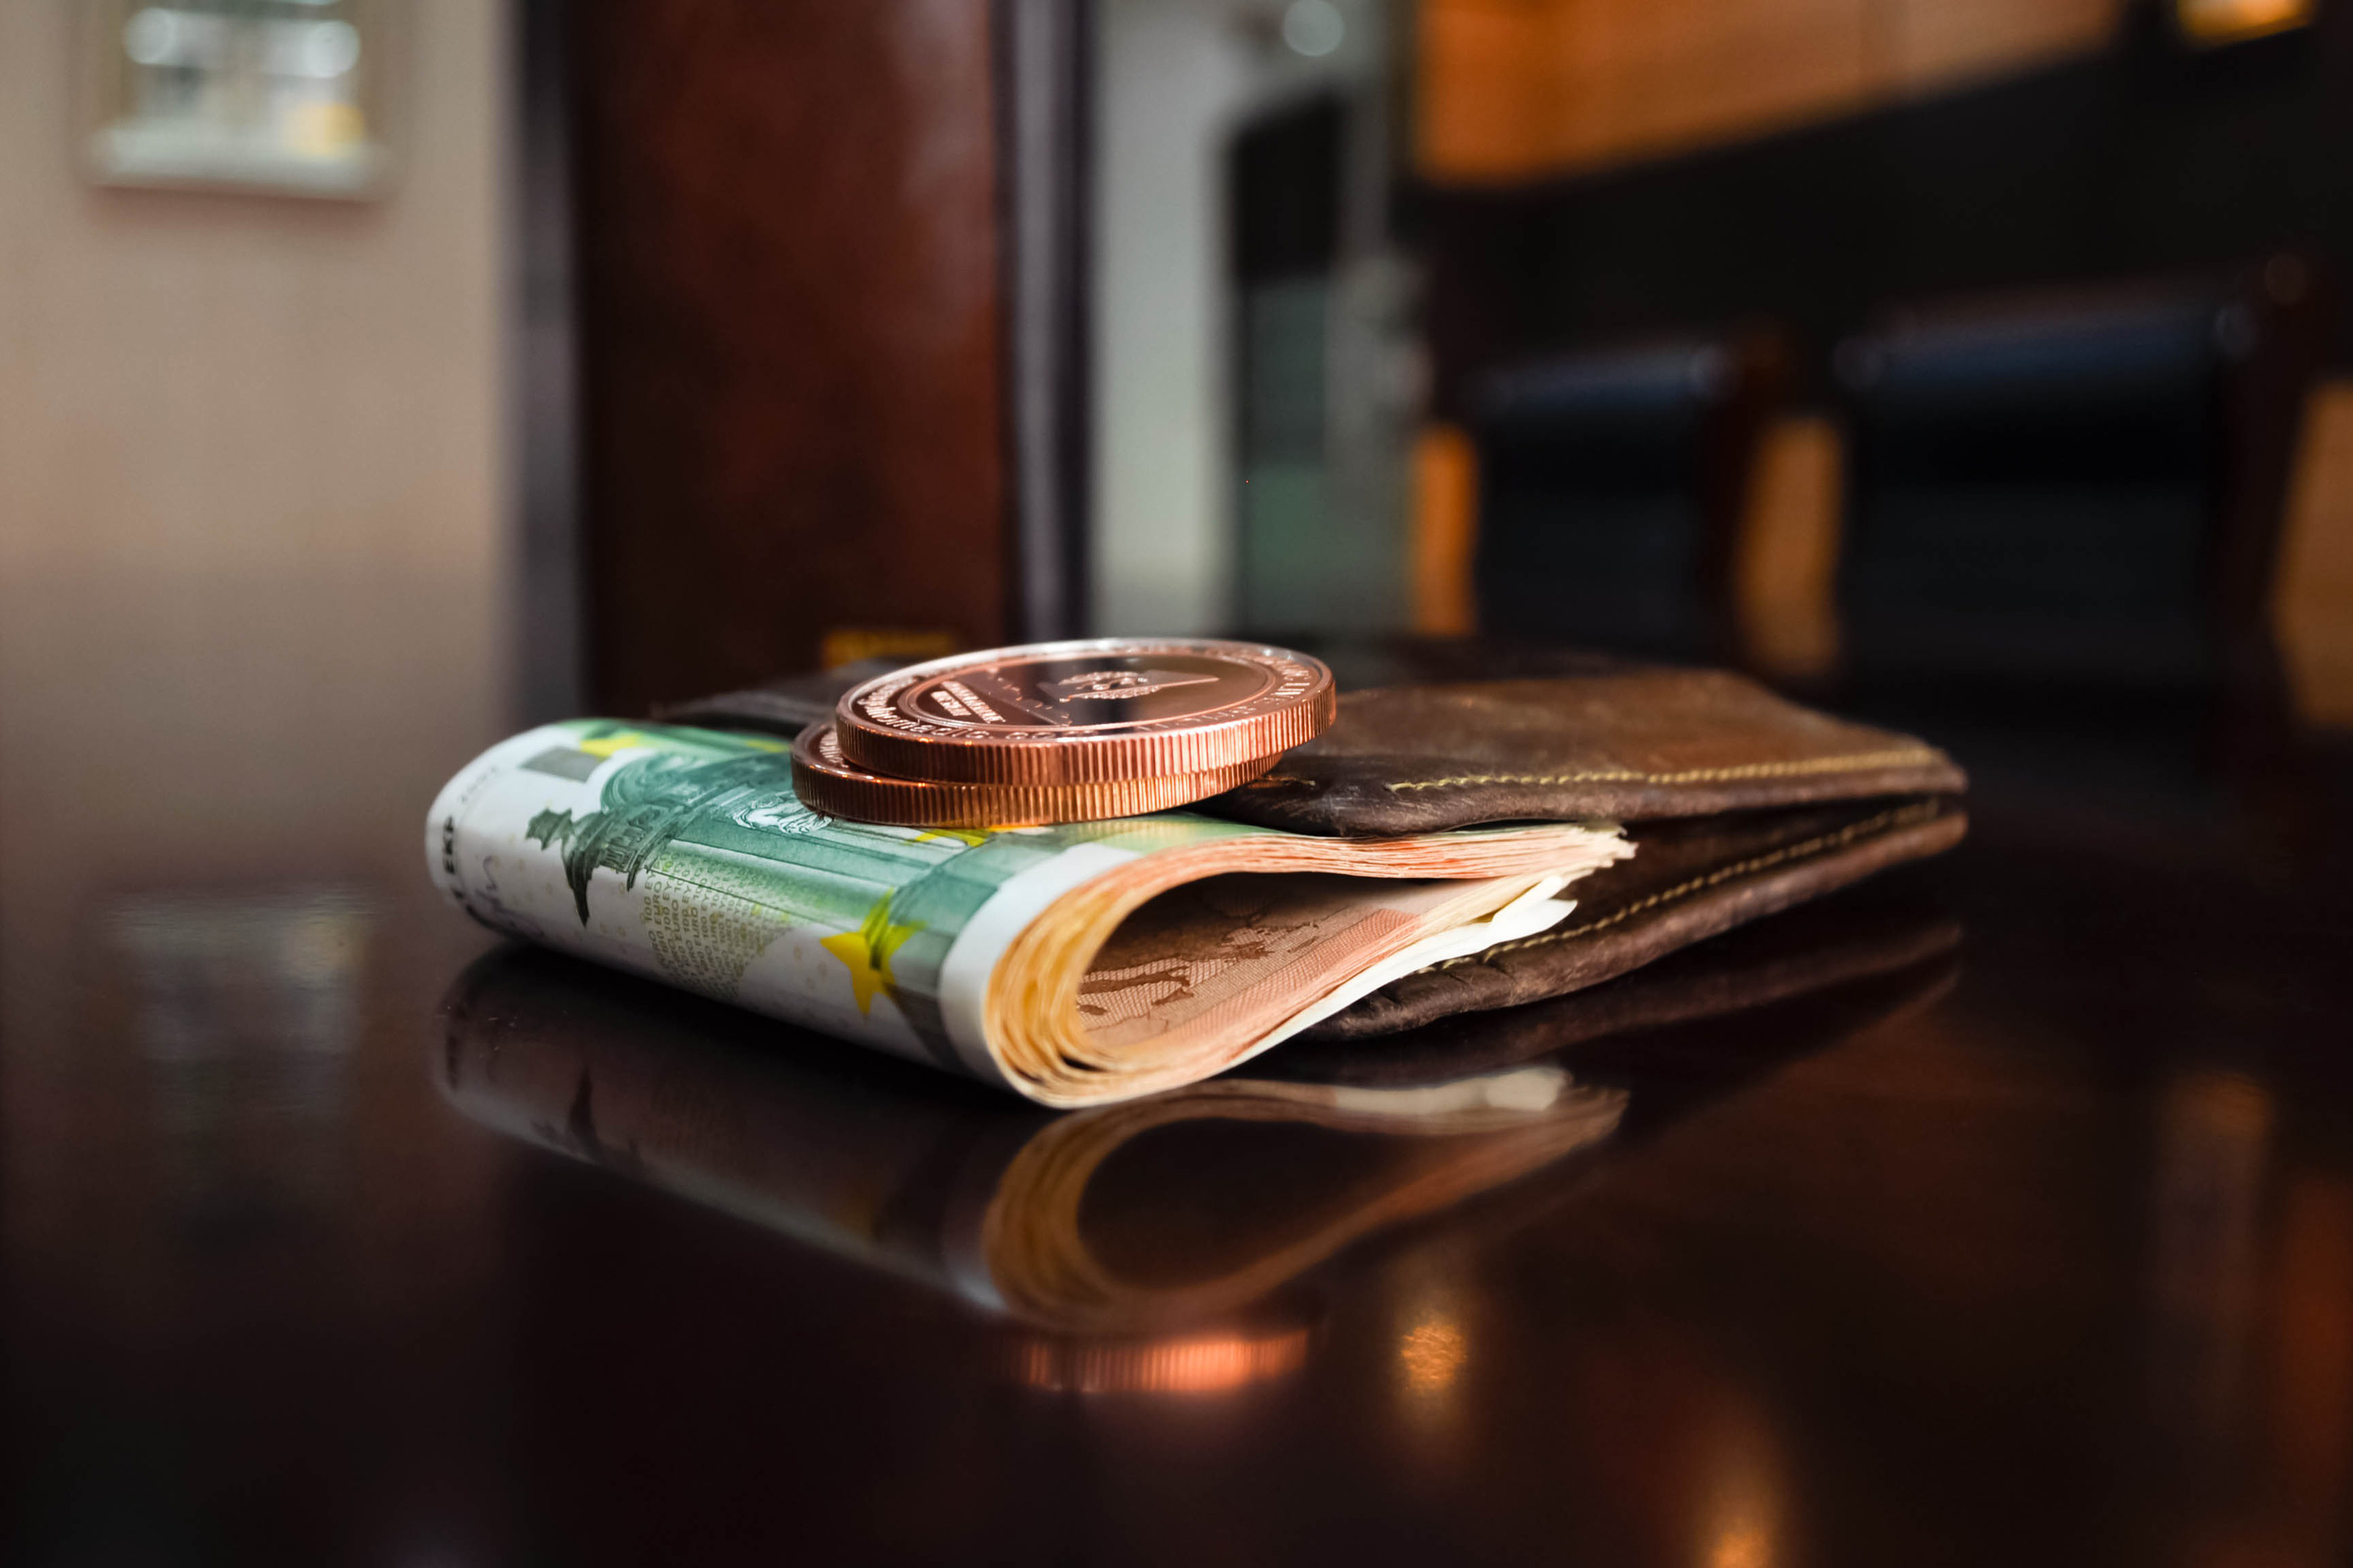
cash, money, currency, wallet, paper, money handling, table, saving, Colorfulness, coin, banknote, metal, paper product